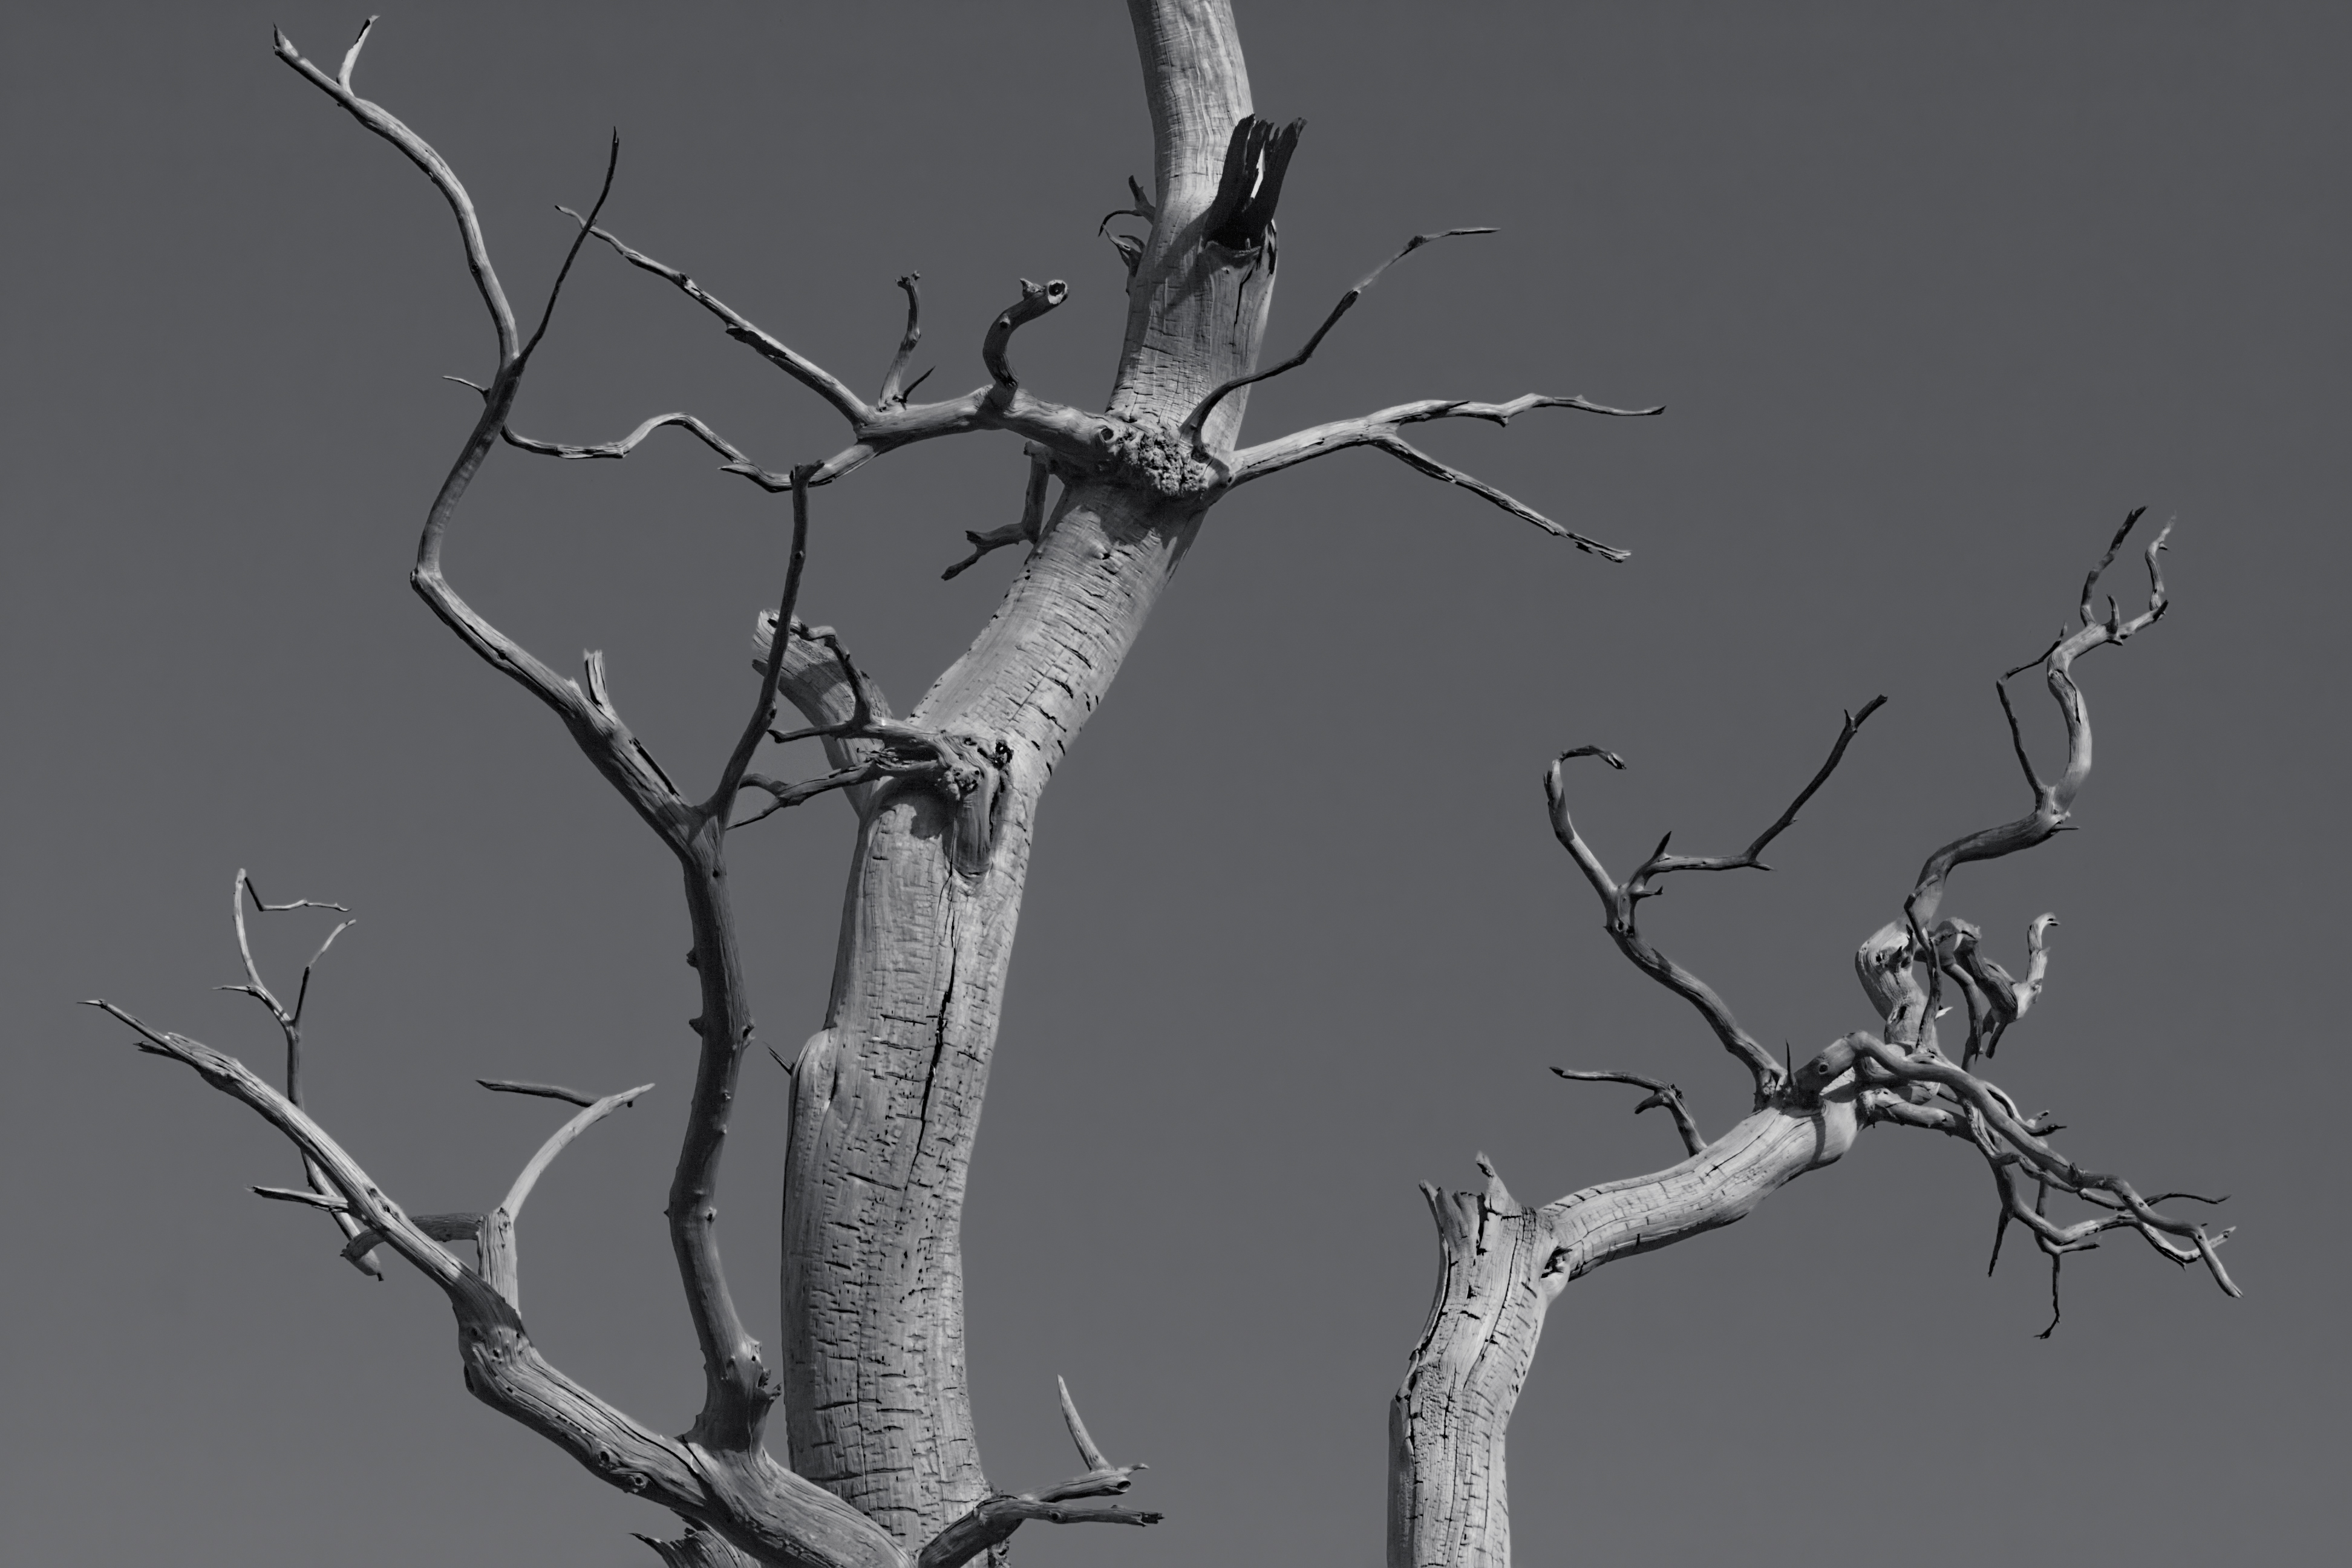
tree, branch, winter, abstract, black and white, plant, texture, leaf, old, bark, monochrome, dead, twig, bw, blackandwhite, worn, sketch, drawing, branches, day, gnarly, upwards, monochrome photography, plant stem, woody plant